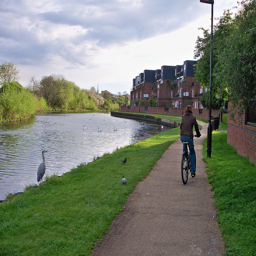
a man on a bike is getting watched by a bird
a person riding a bike on a path under a light pole
A person is bicycling on a pathway by the water.
A cyclist rides down a path next to a canal flanked by homes.
A woman rides her bike on a pathway by a pond and houses.